Parasite (2019 film)

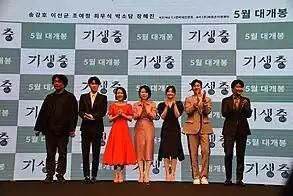

Neon acquired the US and Canadian rights to the film at the 2018 American Film Market. Darcy Paquet, an American film critic and author, provided English translations for the film's international release. The film's rights were also pre-sold to German-speaking territories (Koch Films), French-speaking territories (The Jokers) and Japan (Bitters End). The film had its world premiere at the 2019 Cannes Film Festival on 21 May. It was released in South Korea on 30 May 2019.